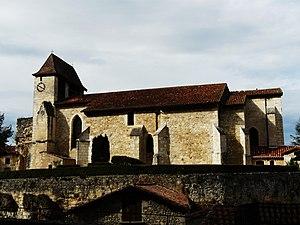
L'église Saint-Pierre et Saint-Paul, Sourzac, Dordogne, France Object location45°
Sourzac est une commune française située dans le département de la Dordogne, en région Nouvelle-Aquitaine.
L'église Saint-Pierre-et-Saint-Paul est une église catholique située à Sourzac, en France.
Cet article recense les monuments historiques de l'arrondissement de Périgueux, dans le département de la Dordogne, en France.